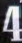
Number: 4